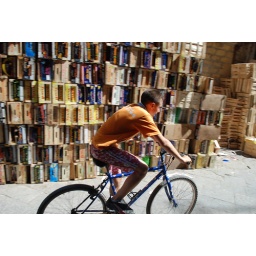
A boy riding a bike near a market in the historic centre of Palermo, Sicily (Italy)